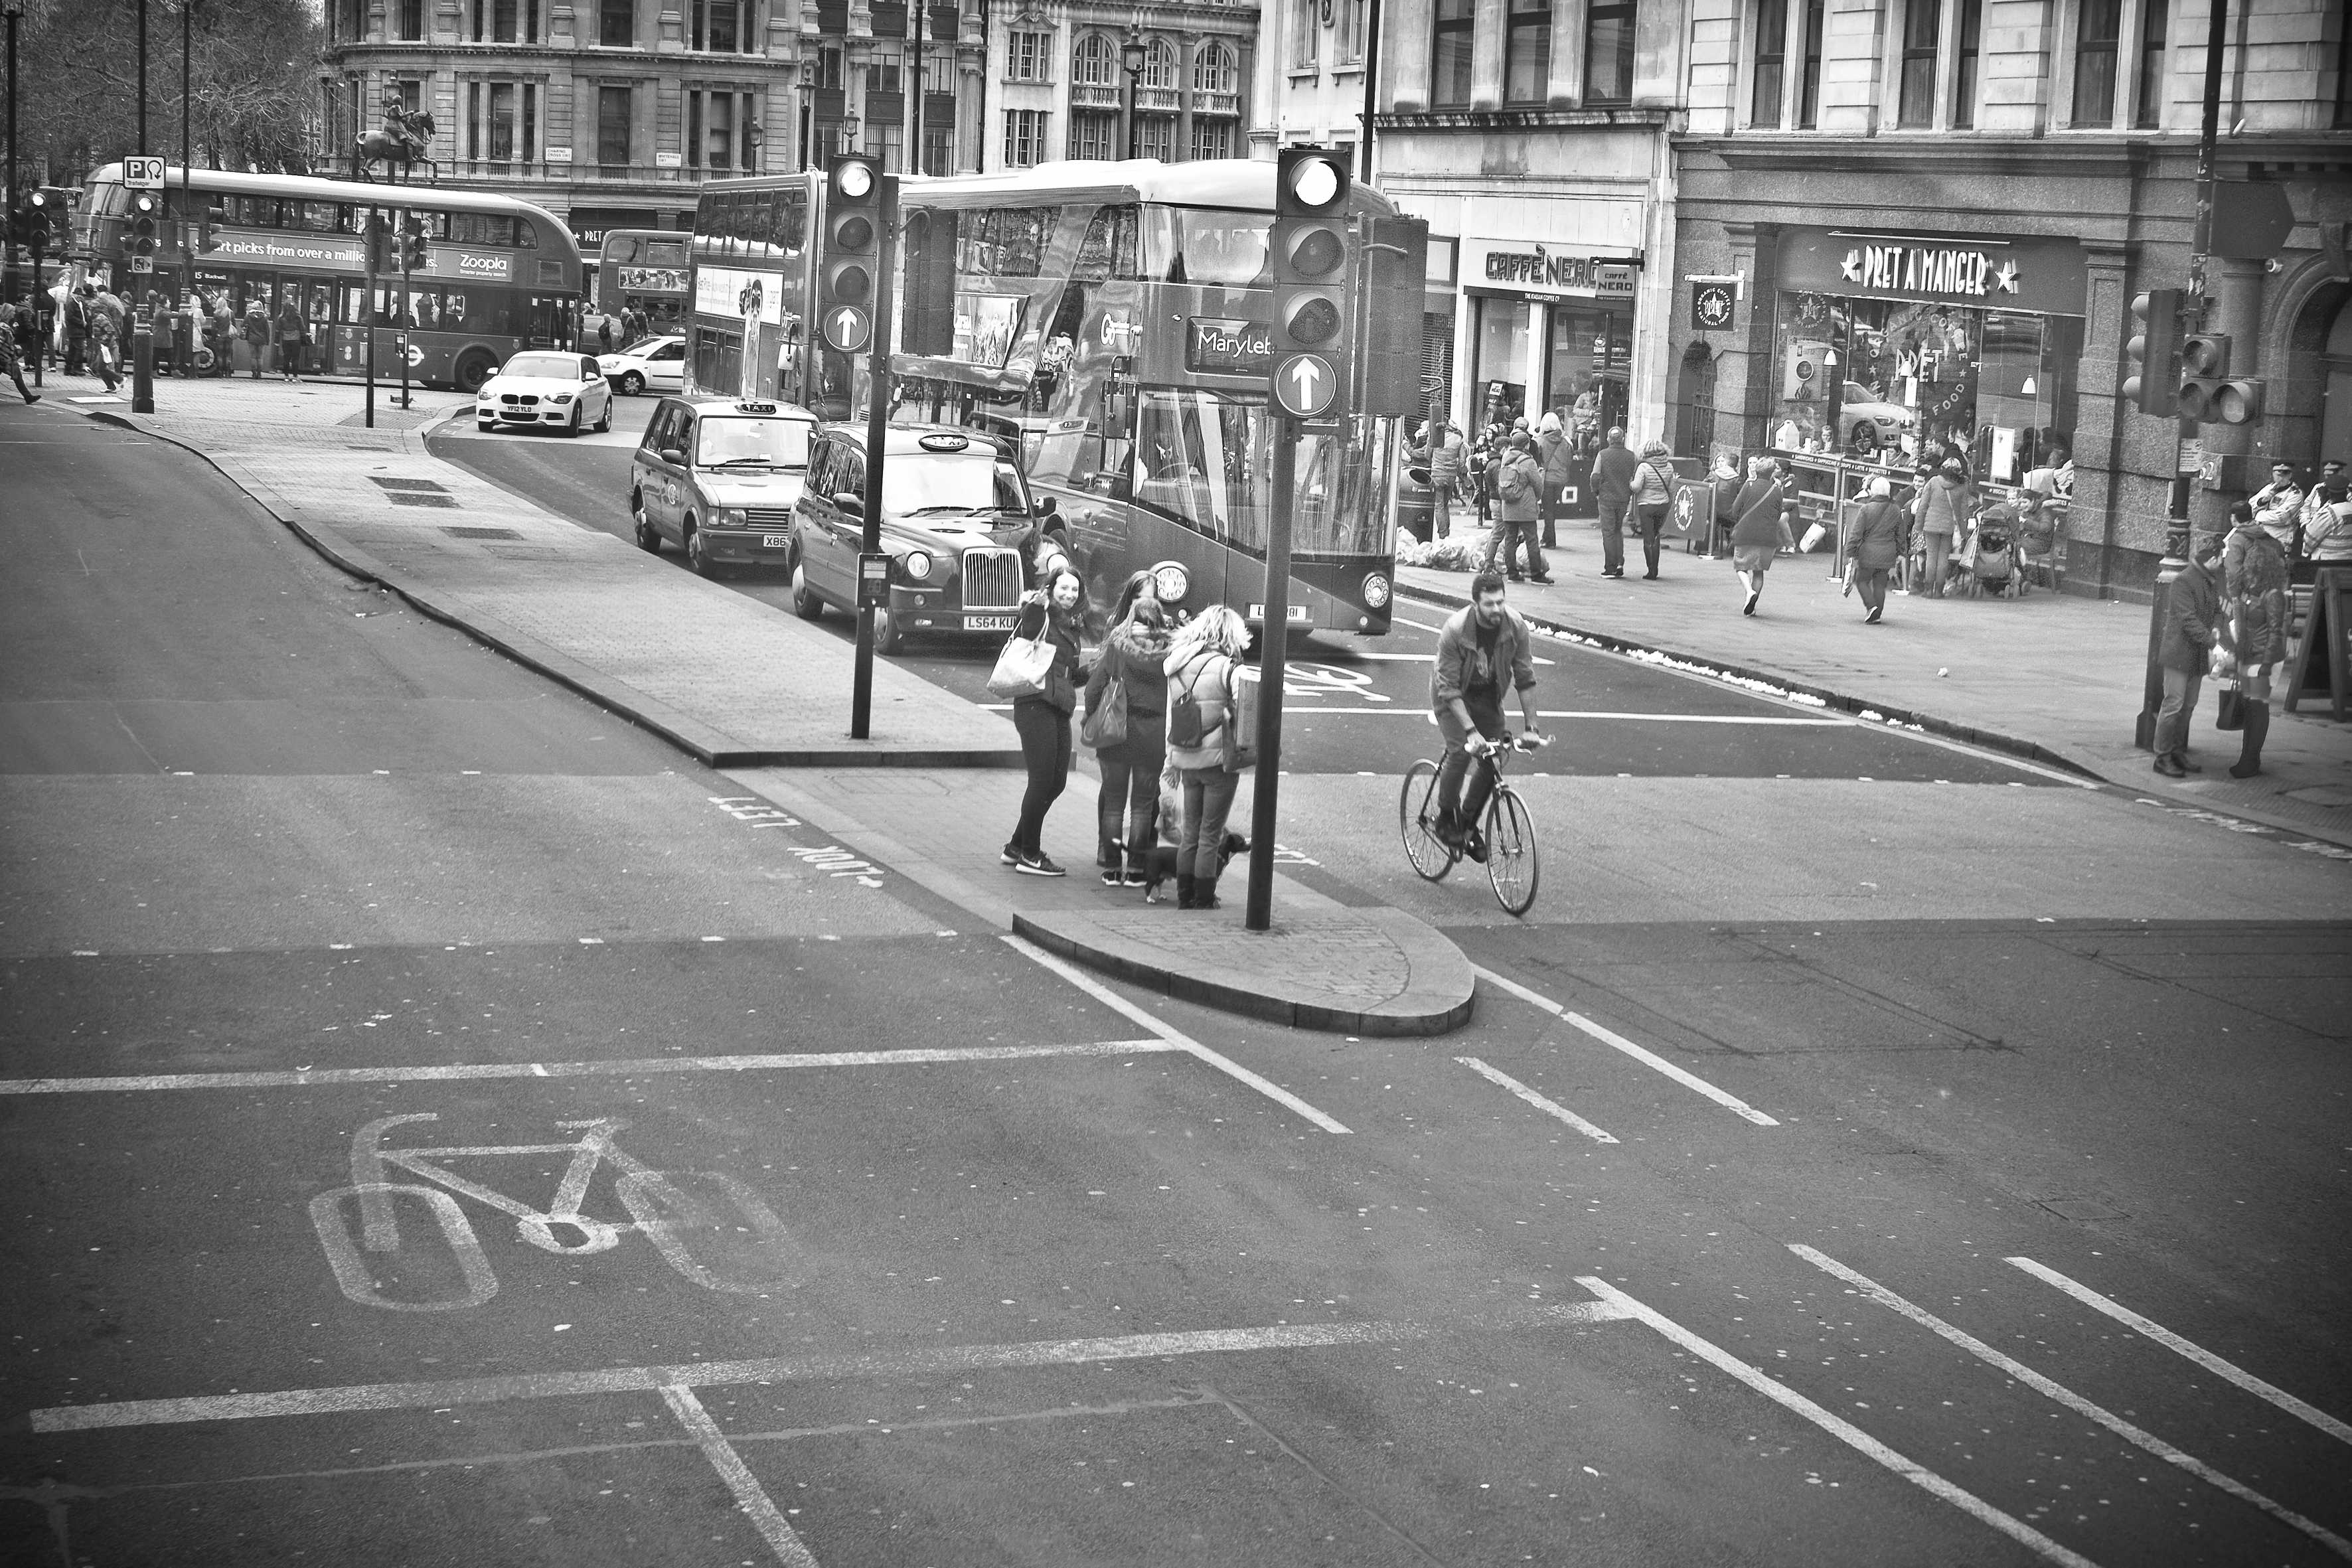
pedestrian, black and white, road, white, street, photography, urban, travel, fujifilm, market, black, monochrome, lane, uk, england, bw, blackandwhite, blackwhite, london, infrastructure, ngc, photograph, snapshot, noiretblanc, fuji, shape, fujixt1, fujix, pedestrian crossing, urban area, monochrome photography, nonbuilding structure